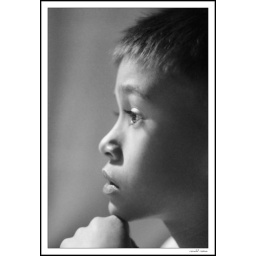
lighted by a computer screen